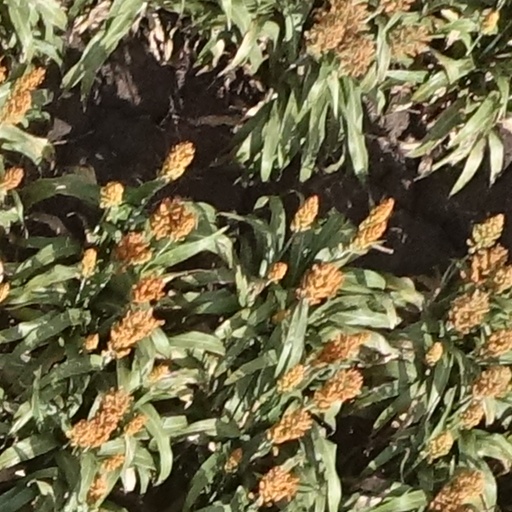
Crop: sorghum